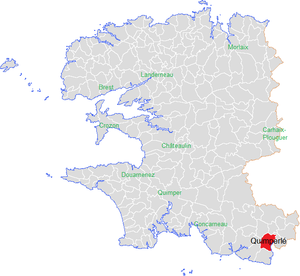
localisation de la commune de Quimperlé dans le département du Finistère
Quimperlé [kɛ̃pɛʁle] est une commune française, située dans le département du Finistère en région Bretagne.